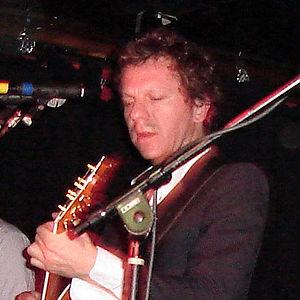
Tom Barman est un musicien et réalisateur belge, né à Anvers le 1ᵉʳ janvier 1972. Il est notamment connu pour être le leader du groupe de rock indépendant dEUS.